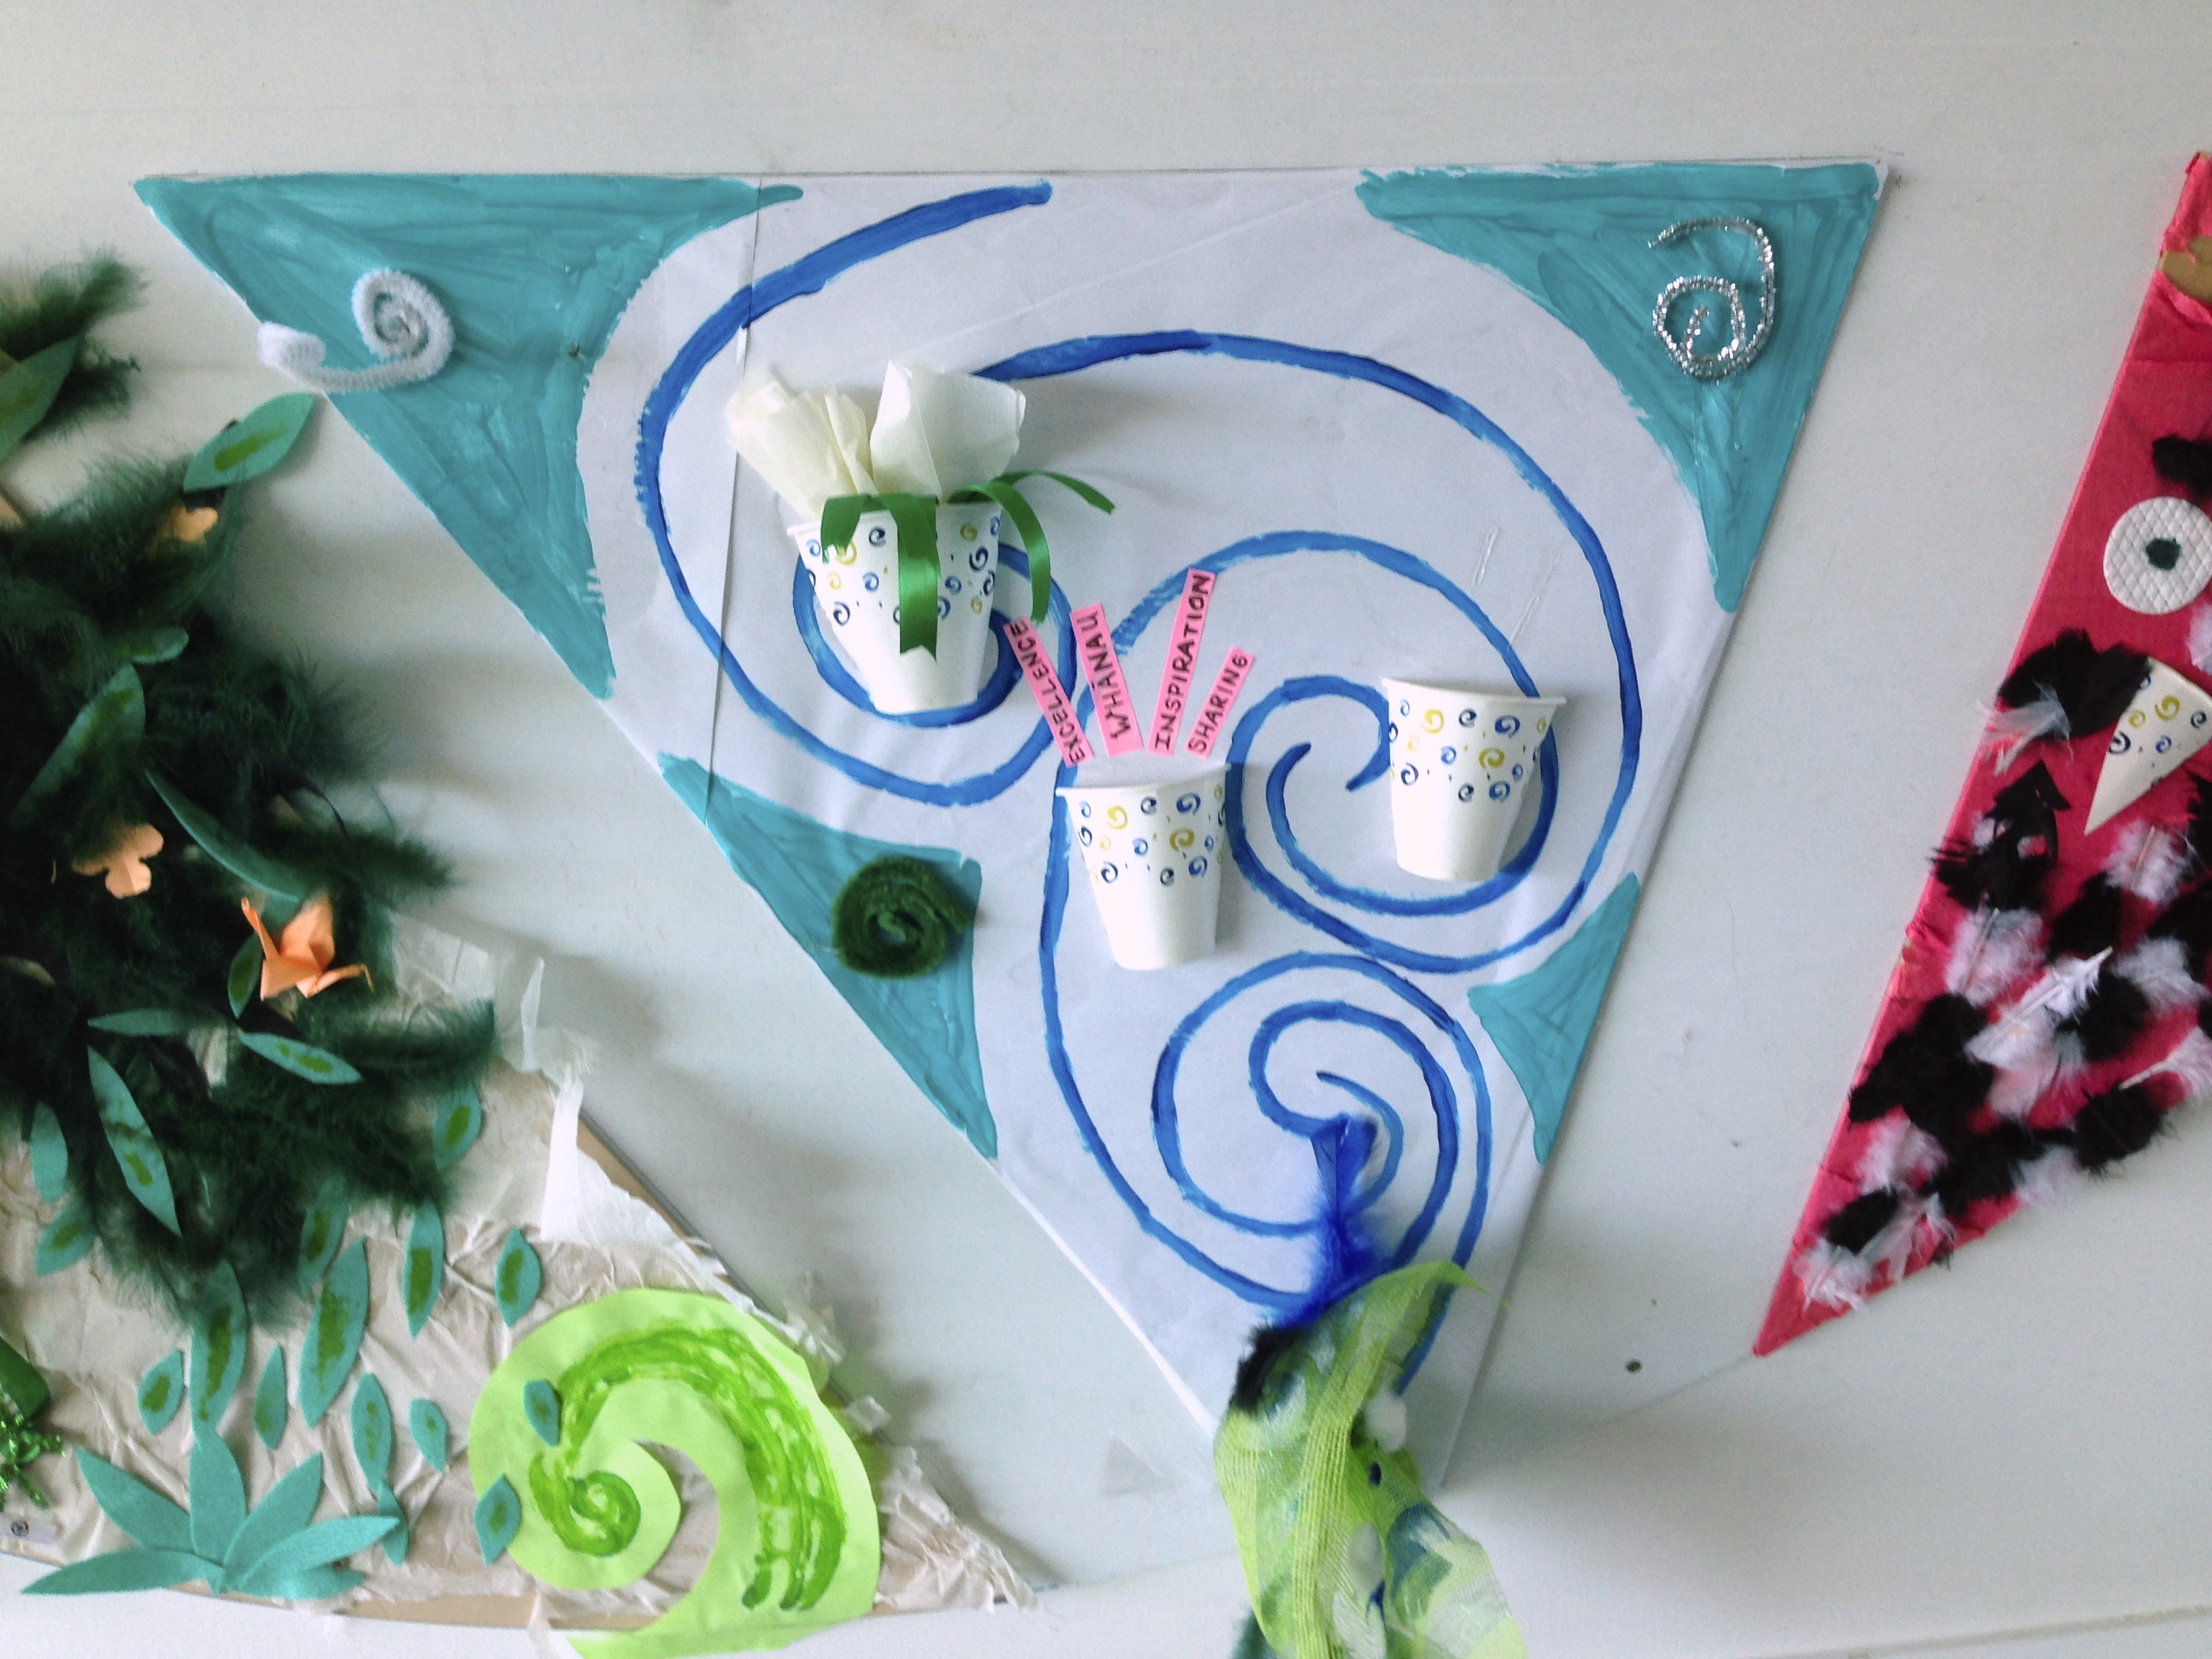
flower, green, material, art